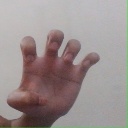
अक्षर: झ